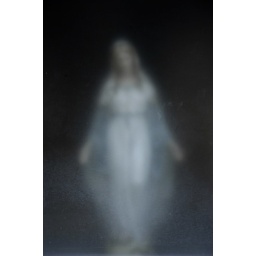
jesus in carnaby street window